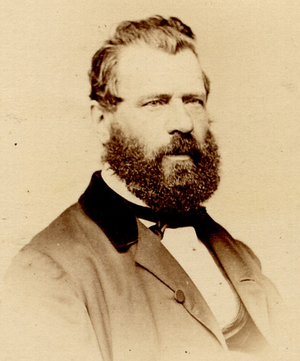
Joseph-Édouard Turcotte, né à Gentilly au Bas-Canada en 1808, est un avocat et homme politique canadien.
Liste des maires de Trois-Rivières, à cette liste des maires de l'ancienne ville de Trois-Rivières, s'ajoute la liste des maires des anciennes villes de Cap-de-la-Madeleine, Sainte-Marthe-du-Cap, Saint-Louis-de-France, Trois-Rivières-Ouest et Pointe-du-Lac. Toutes ces anciennes villes ont été fusionnées en 2002 pour former la nouvelle ville de Trois-Rivières.